Describe the emotion expressed in this image:  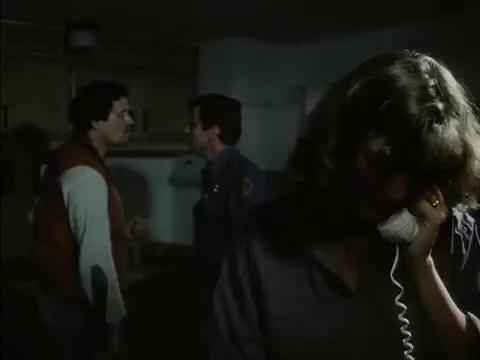
This person displays Suffering, valence and arousal with low intensity.